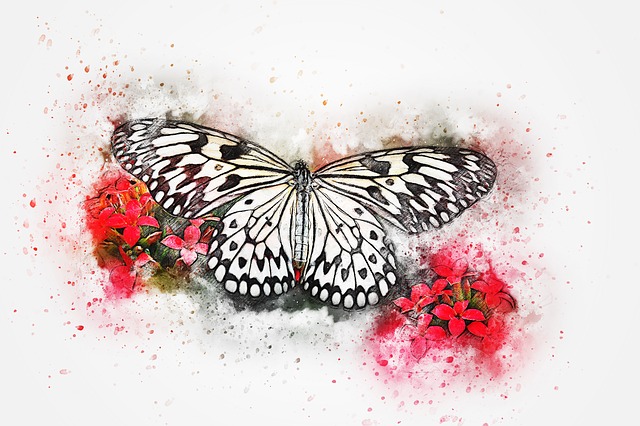
Label: butterfly